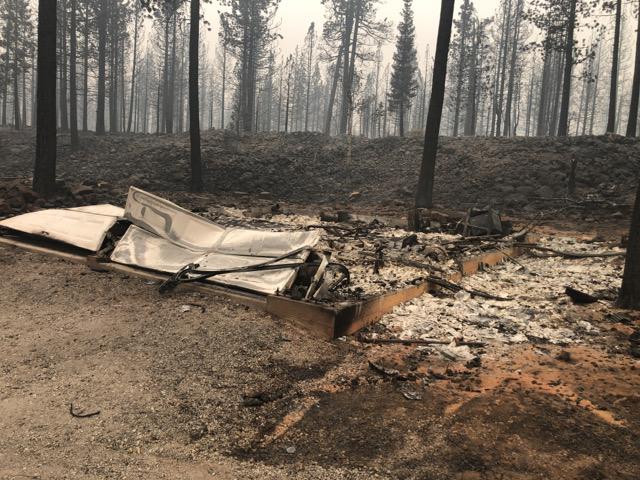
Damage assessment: destroyed